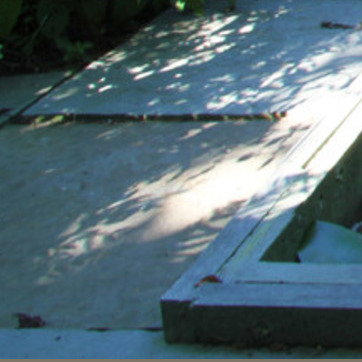
Material: stone